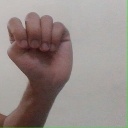
अक्षर: ठ